Kritsa

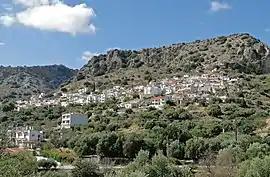

Kritsa is one of the oldest and most picturesque villages in Crete, Greece, built amphitheatrically on a rock hill, named Kastellos, surrounded by olive groves, at an altitude of 375 m. It is part of the municipality of Agios Nikolaos. During the Middle Ages, it was thought to be the largest village in Crete. Kritsa has been destroyed many times during the last centuries because it participated in all of Crete's revolutions. It is located 10 km from Agios Nikolaos and has about 2200 inhabitants who live in different neighborhoods named Palemilos, Koukistres, Christos and Pergiolikia.